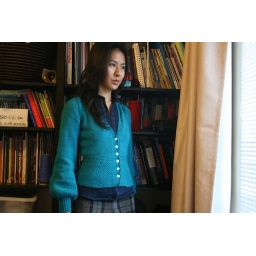
From Kim Hargeaves book Amber.Yarn is Jo Sharp Alpaca Silk georgette in colour Maize overdyed with blue food colouring